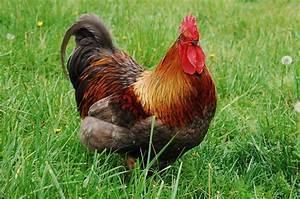
chicken